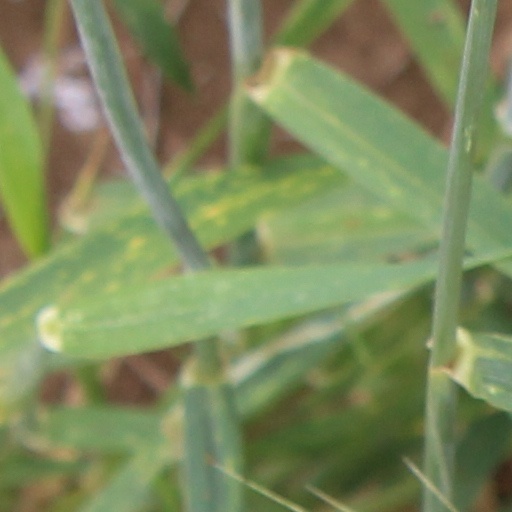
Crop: wheat